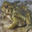
Label: frog